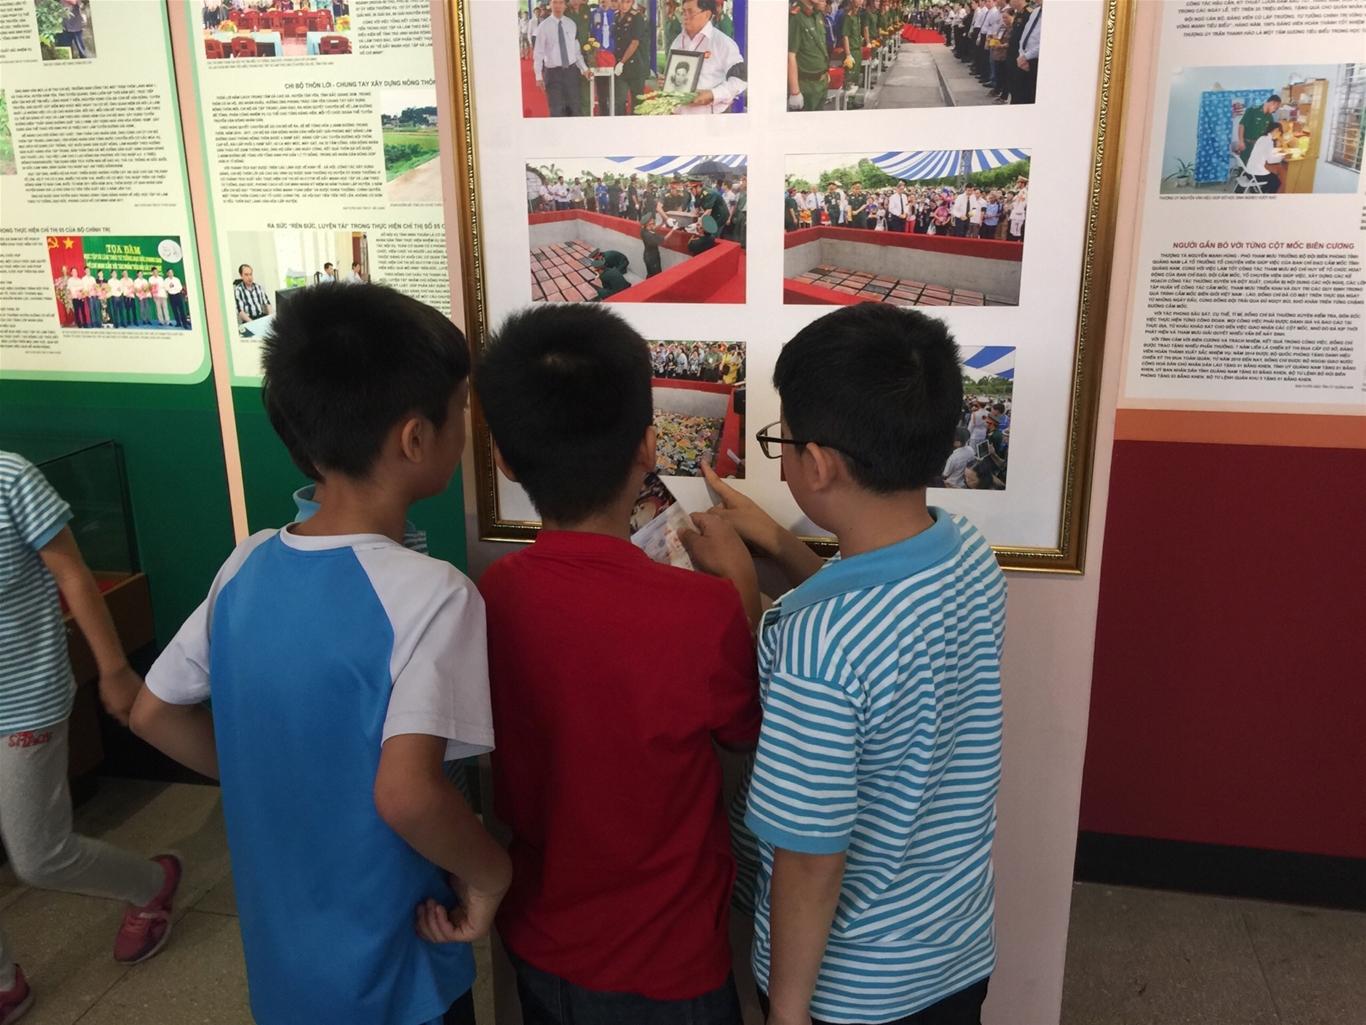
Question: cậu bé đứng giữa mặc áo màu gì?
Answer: áo màu đỏ